Earsdon Sword Dance

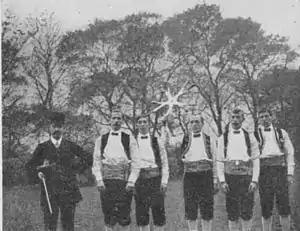
The sword dancers in 1910

The Earsdon Sword Dance is a traditional English folk dance performed by the Royal Earsdon Sword Dancers. They are based in Earsdon, Northumberland, a village about 2 miles (3 km) from the resort town of Whitley Bay.